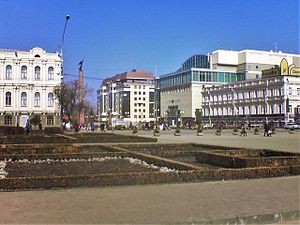
Stavropol
Stavropol, er en by i Rusland i det Nordkaukasiske føderale distrikt med 433.577 indbyggere. Stavropol er administrativt center i Stavropol kraj, mellem Sortehavet og Kaspiske hav. Grundlagt i år 1777. Byen er hovedby i regionen, som er et udpræget landbrugsland. Den sidste sovjetiske leder, Michail Gorbatjov, er født og opvokset i byen.